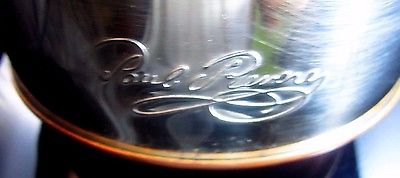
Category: kettle